Small nucleolar RNA snoZ7/snoR77

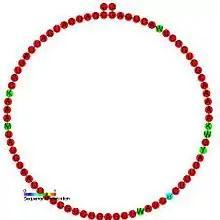
Predicted secondary structure and sequence conservation of snoZ7

In molecular biology, the snoRNA snoZ7/snoZ77 family contains related non-coding RNA molecules that are members of the C/D class of snoRNA which contain the C box motif (UGAUGA) and the D box motif (CUGA). Most of the members of the box C/D family function in directing site-specific 2'-O-methylation of substrate RNAs. snoZ7 RNA guides the methylation of 25S rRNA position A1372, whereas SnoR77Y guides the methylation of 18S rRNA at position U580. This family of snoRNAs has been found in plant species such as "Arabidopsis thaliana".